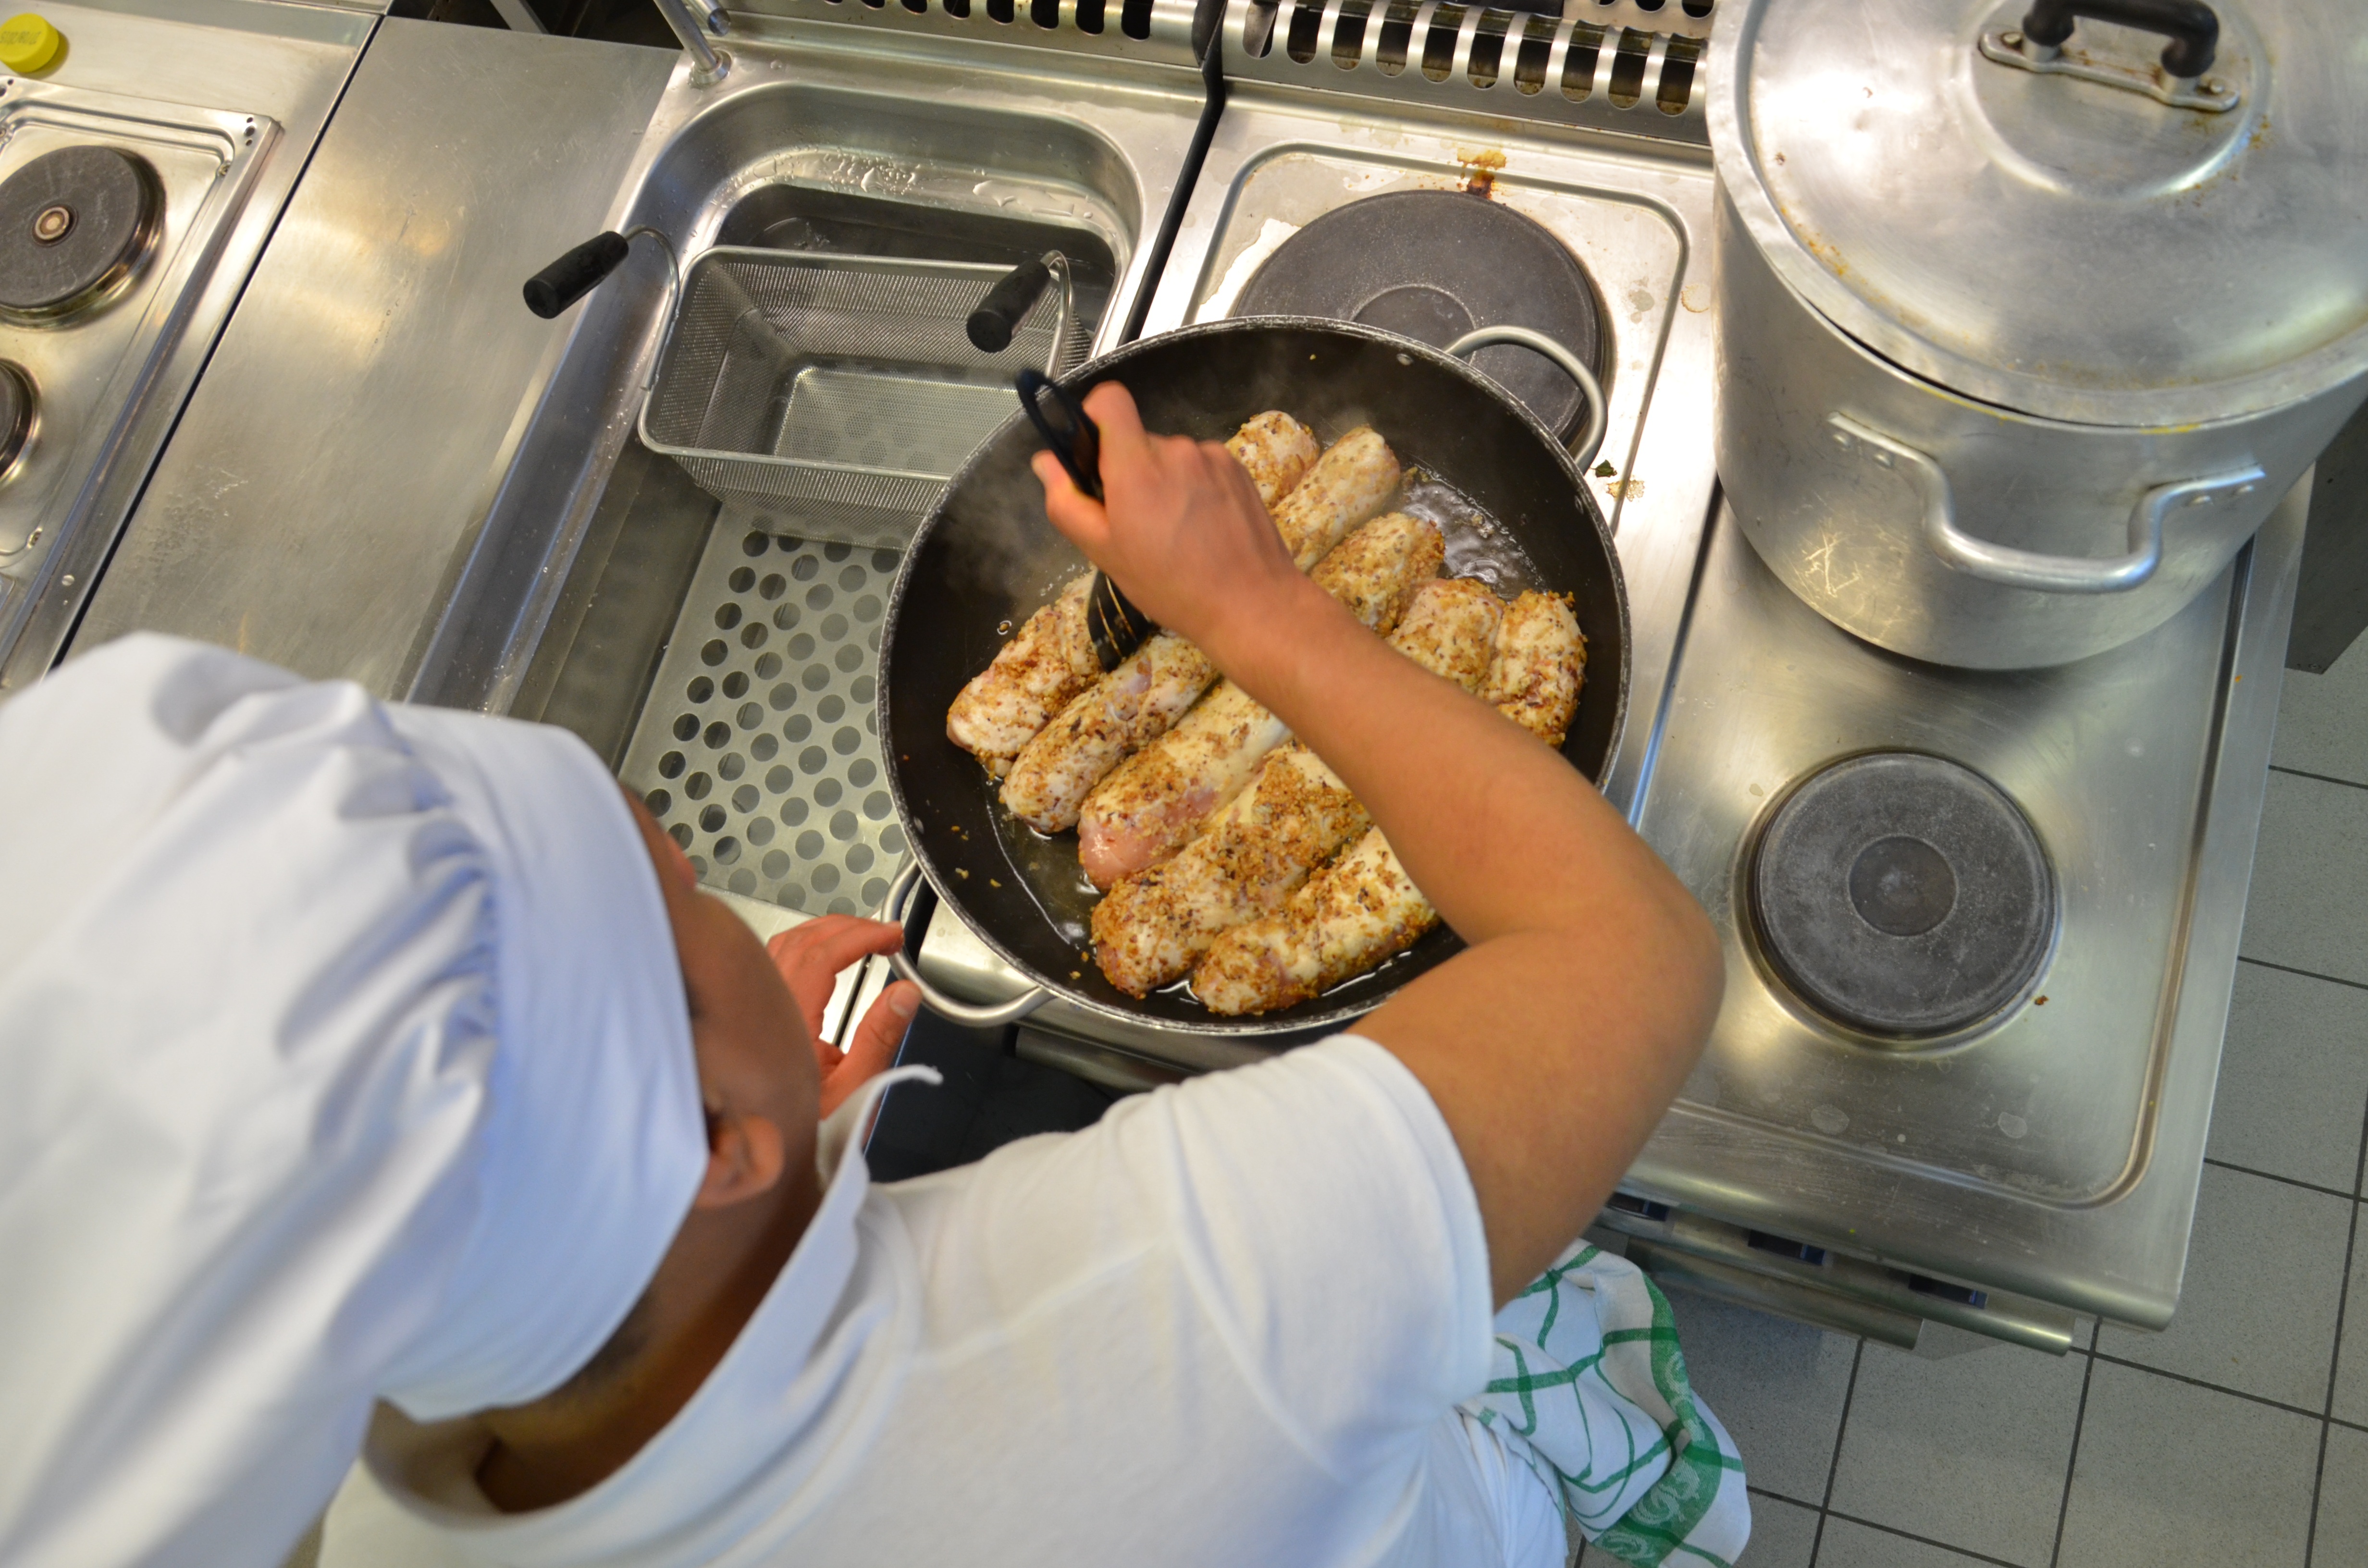
restaurant, dish, meal, food, cooking, kitchen, breakfast, baking, cuisine, cook, human action